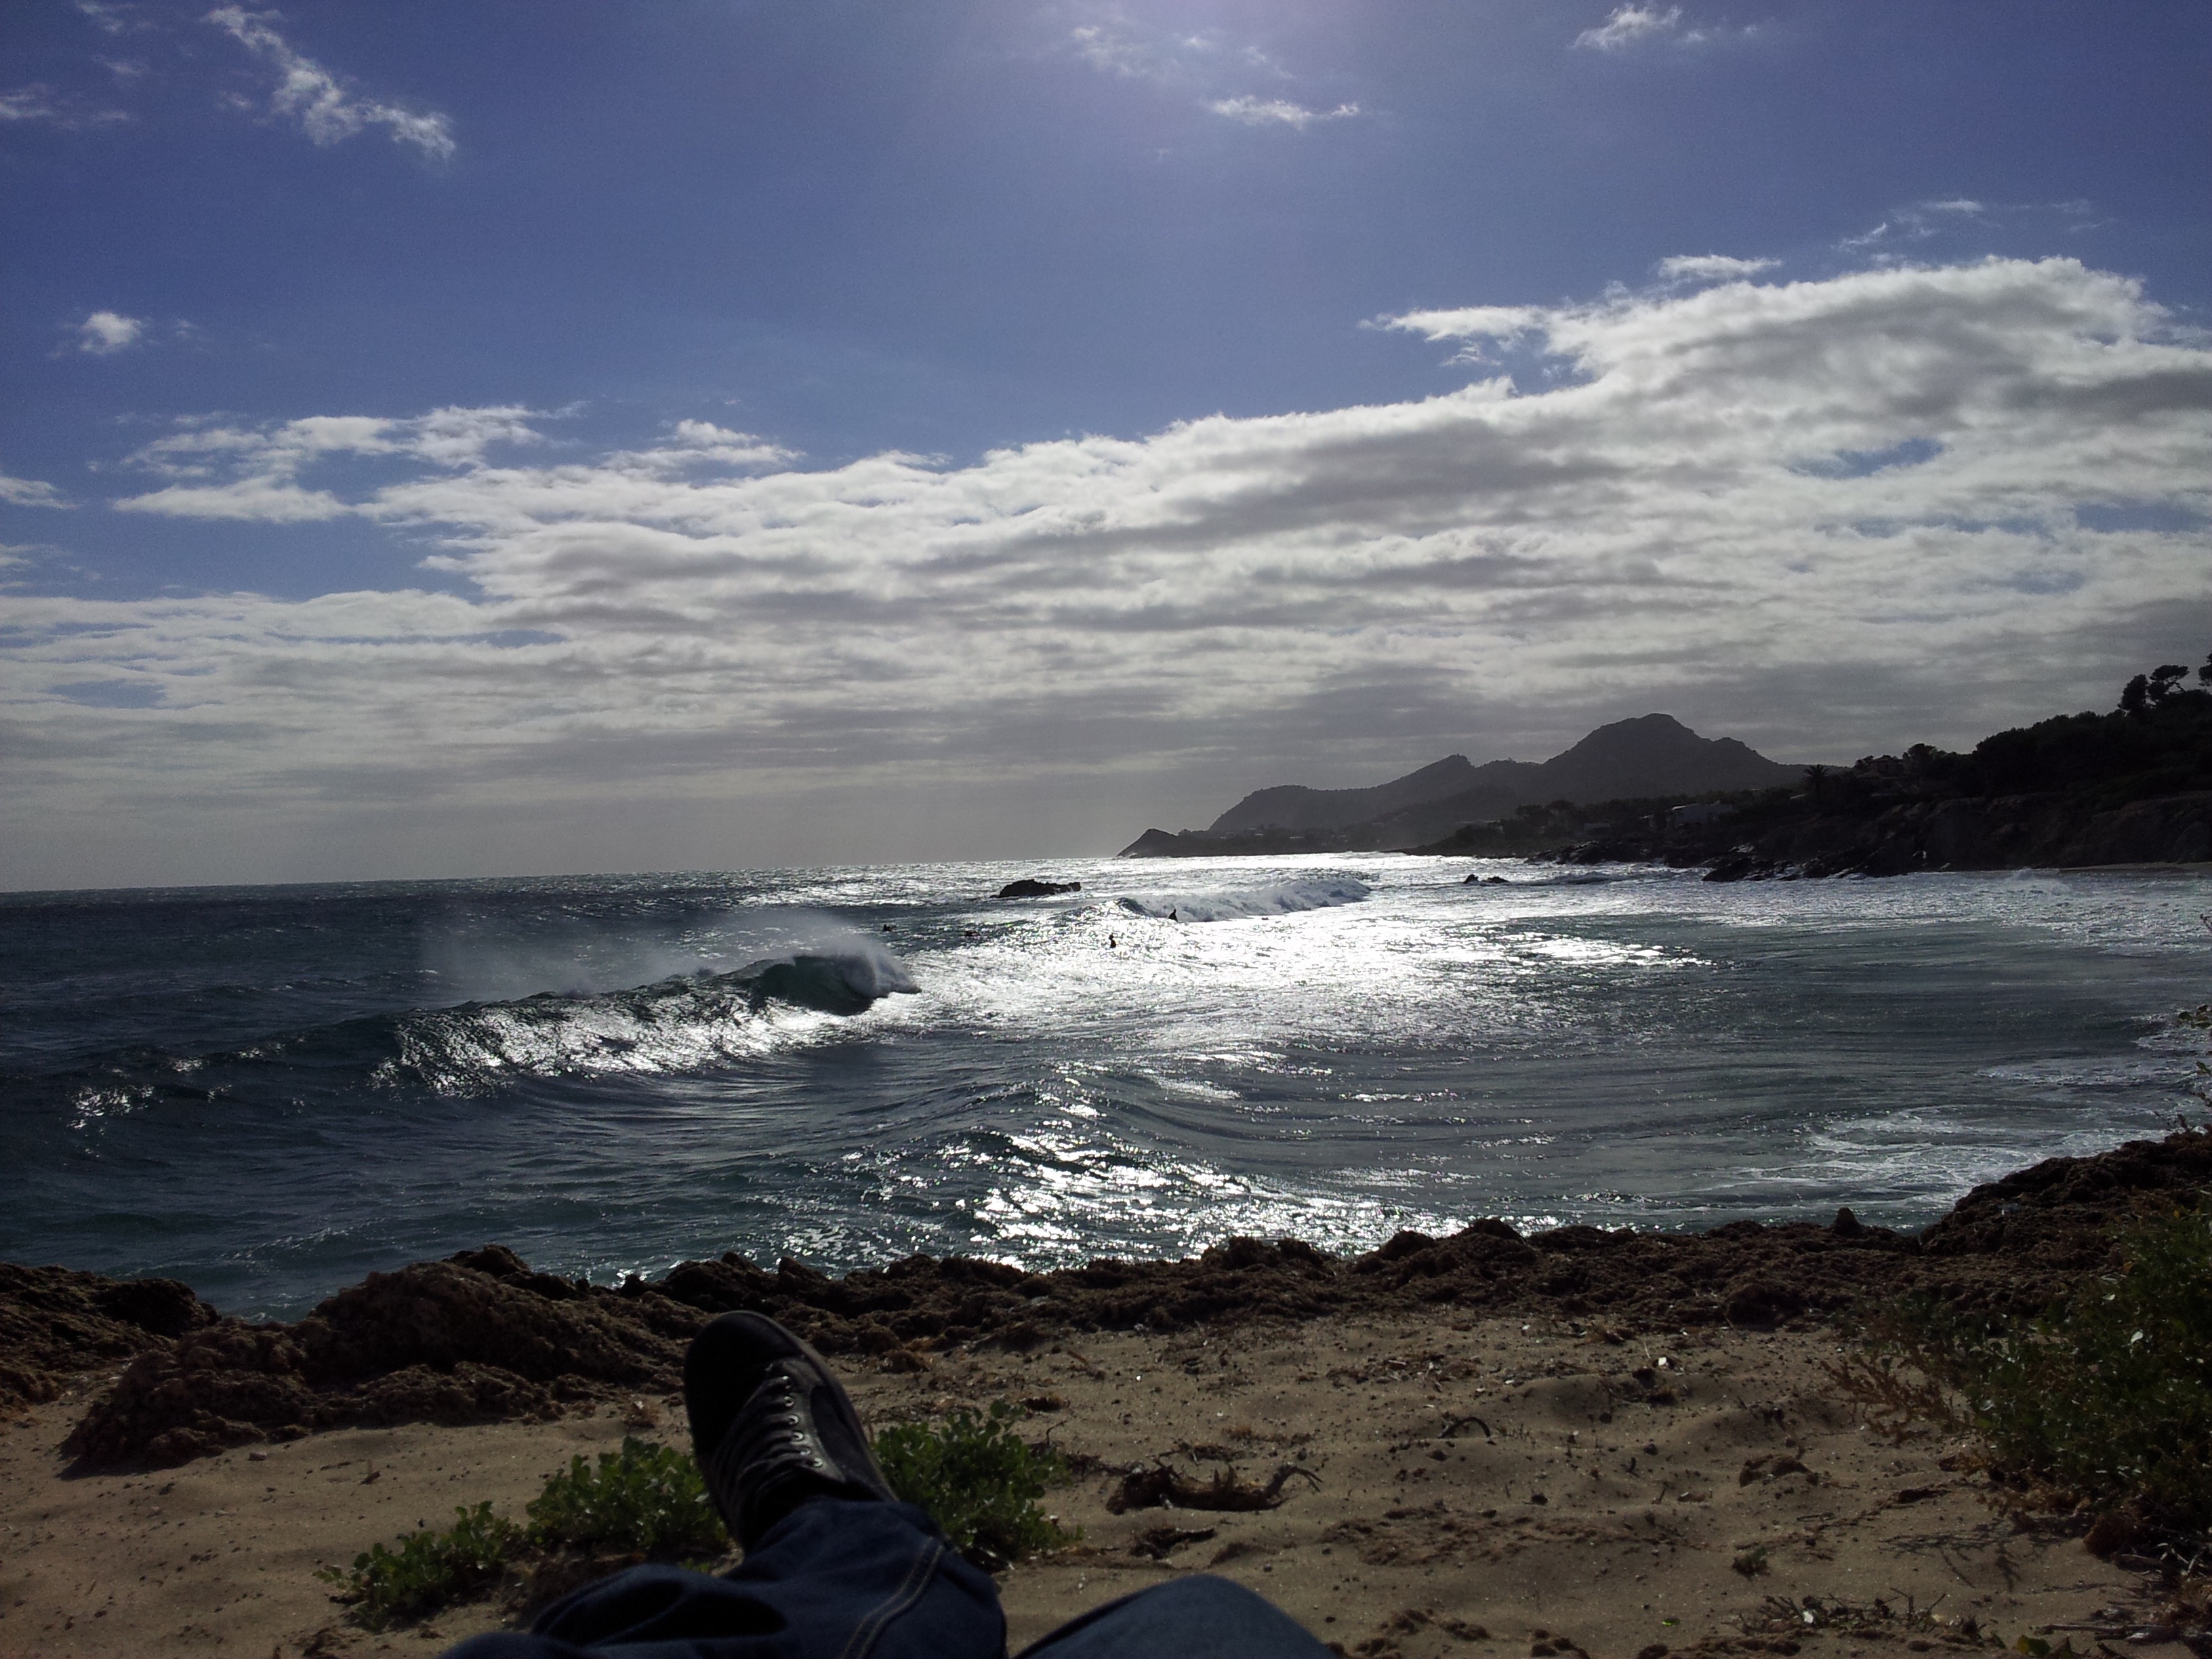
beach, sea, coast, sand, rock, ocean, horizon, cloud, sky, shore, wave, dusk, bay, material, body of water, cape, wind wave